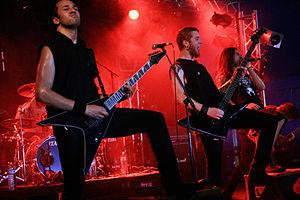
Job for a Cowboy est un groupe de death metal américain originaire de Glendale. Formé en 2003, le premier album du groupe, Genesis est commercialisé en 2007, et atteint la 54ᵉ place du classement Billboard 200 avec 13 000 exemplaires vendus à sa première semaine de parution. Leur second album, Ruination, commercialisé en 2009, se vend à 10 600 exemplaires aux États-Unis, une semaine après parution, et atteint la 42ᵉ place du Billboard 200. le groupe se compose du chanteur Jonny Davy, des guitaristes Tony Sannicandro et Al Glassman, et du bassiste Nick Schendzielos, Davy étant le seul premier membre du groupe restant.